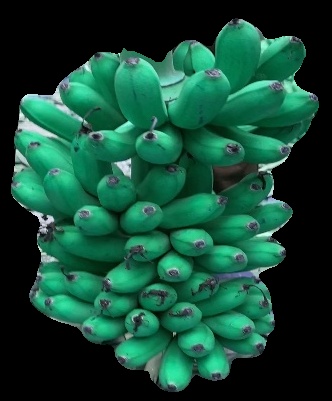
Variety: rasbale
Grade: grade1